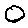
Label: 0